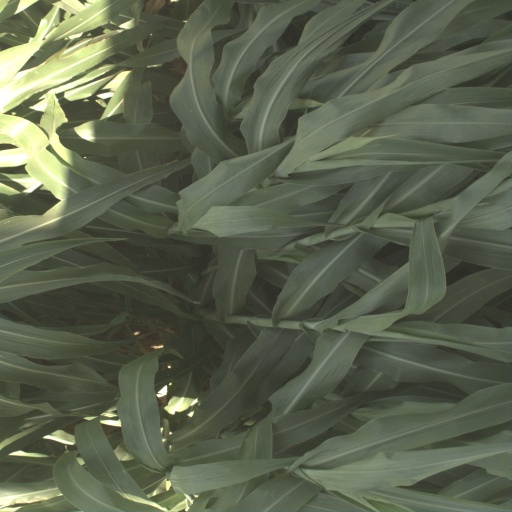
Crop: sorghum